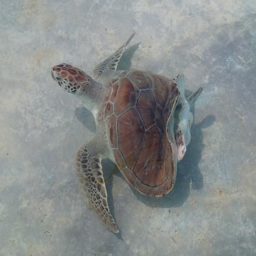
either a deformed or injured turtle they are caring for .